Academic dress of the University of Nottingham

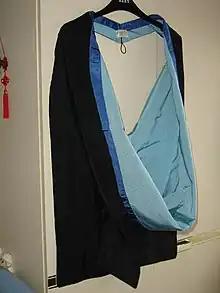
The Nottingham MSc hood

Undergraduate diplomates wear a hood lined with the university blue silk and postgraduate diplomates wear a hood lined with Sherwood green silk. For information regarding hood classifications, see the Groves scheme.